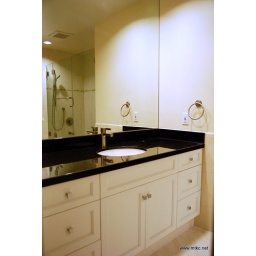
Hillsborough Remodel - Sollera Fine Cabinetry. Bathrooms done with white painted cabinets in the Arlington door style.